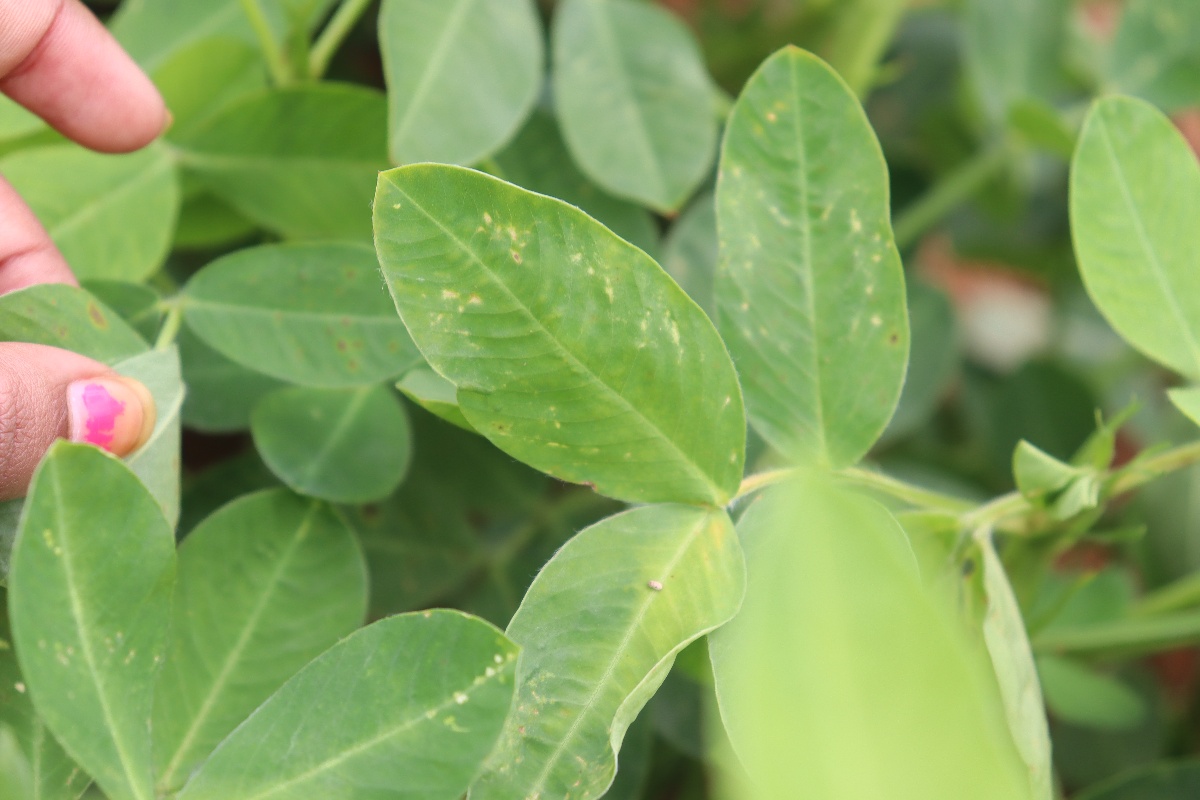
Label: early_leaf_spot